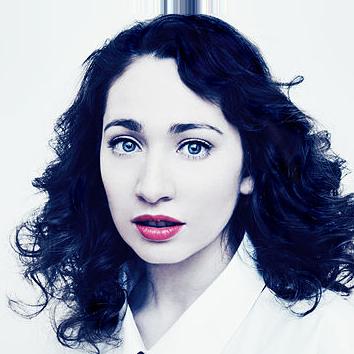
Age: 31